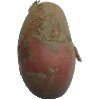
Label: red_potato